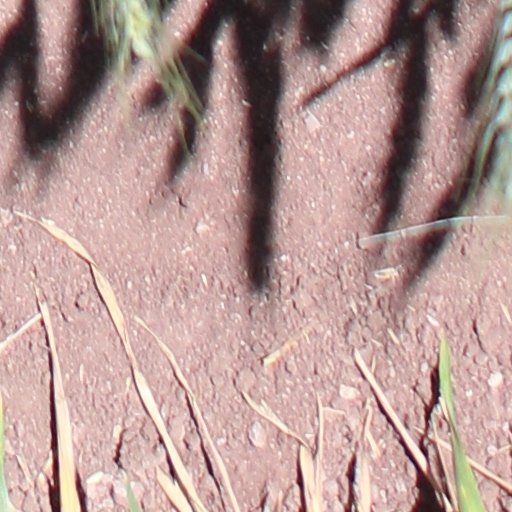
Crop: wheat